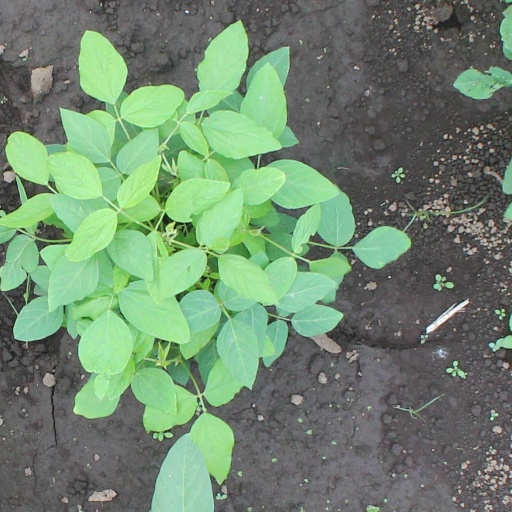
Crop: soybean